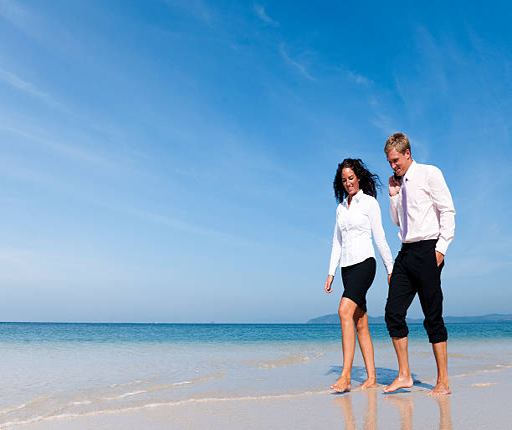
business colleagues walking on a beach